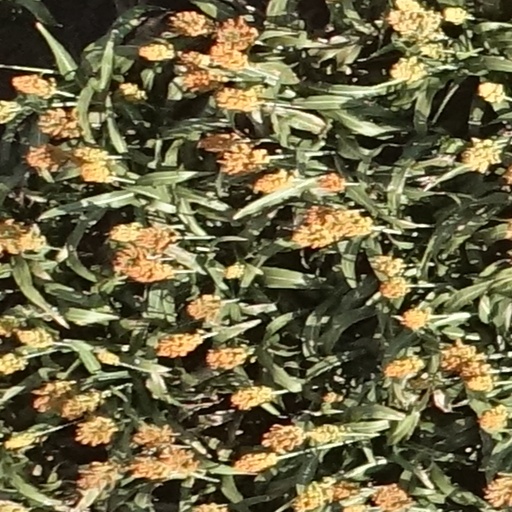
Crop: sorghum